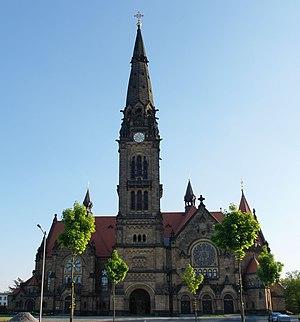
Vue de la façade nord
L'église de la garnison Saint-Martin ou église simultanée Saint-Martin, est l'ancienne église de garnison du quartier Albertstadt de Dresde, construit pour accueillir une grande partie de l'armée du royaume de Saxe. Cette église simultanée a été édifiée au milieu de la ville de garnison, durant la deuxième phase de construction de ce quartier, entre 1893 et 1900.